Coinage of Saxony

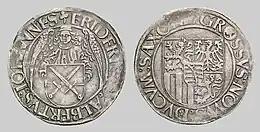
Elector Frederick III the Wise with Dukes John the Steadfast and Albert the Bold, Annaberg "Schreckenberger", undated, (1498/1499)

The conversion of Charlemagne's pound into a monetary pound ("Zählpfund") during the reign of the Frankish Emperor, Henry IV, (1056–1106) resulted in the obsolescence of pfennigs minted on both sides. The pound weight ("Gewichtspfund") of 367 grammes was converted into a monetary pound of 240 pfennigs, the weight of which decreased continuously. The lighter pfennigs became larger in diameter. The sheet metal used for minting eventually became so thin that it could no longer be struck with lower and upper punches simultaneously in one operation. When embossing the so-called 'thin pfennigs' ("Dünnpfennige"), the blank had to be turned in order to emboss the opposite side. The stamp pressure on one side damaged the coin image on the other side. In order to achieve a good coin image, it made sense to dispense with the second punch and also to save the second work step.